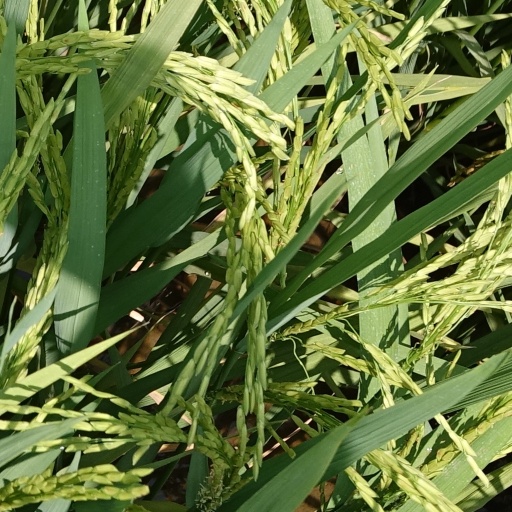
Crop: rice